Combination Game

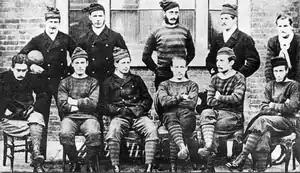
The Royal Engineers: the first passing side. The team that reached the first FA Cup final

By early 1868 a contemporary match report states "For the R.E.s Lieuts Campbell, Johnson and Chambers attracted especial attention by their clever play"